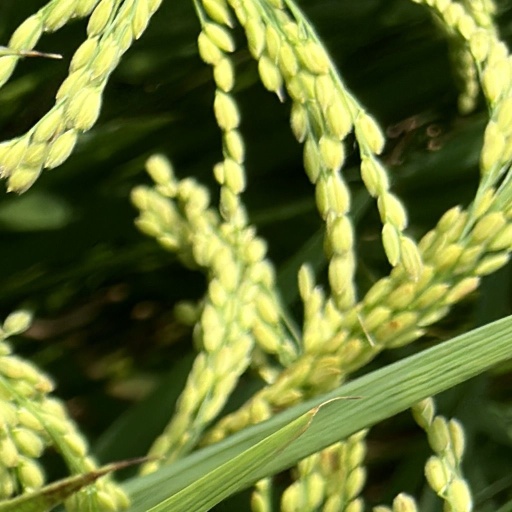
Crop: rice